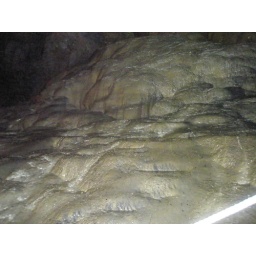
Water running over rock